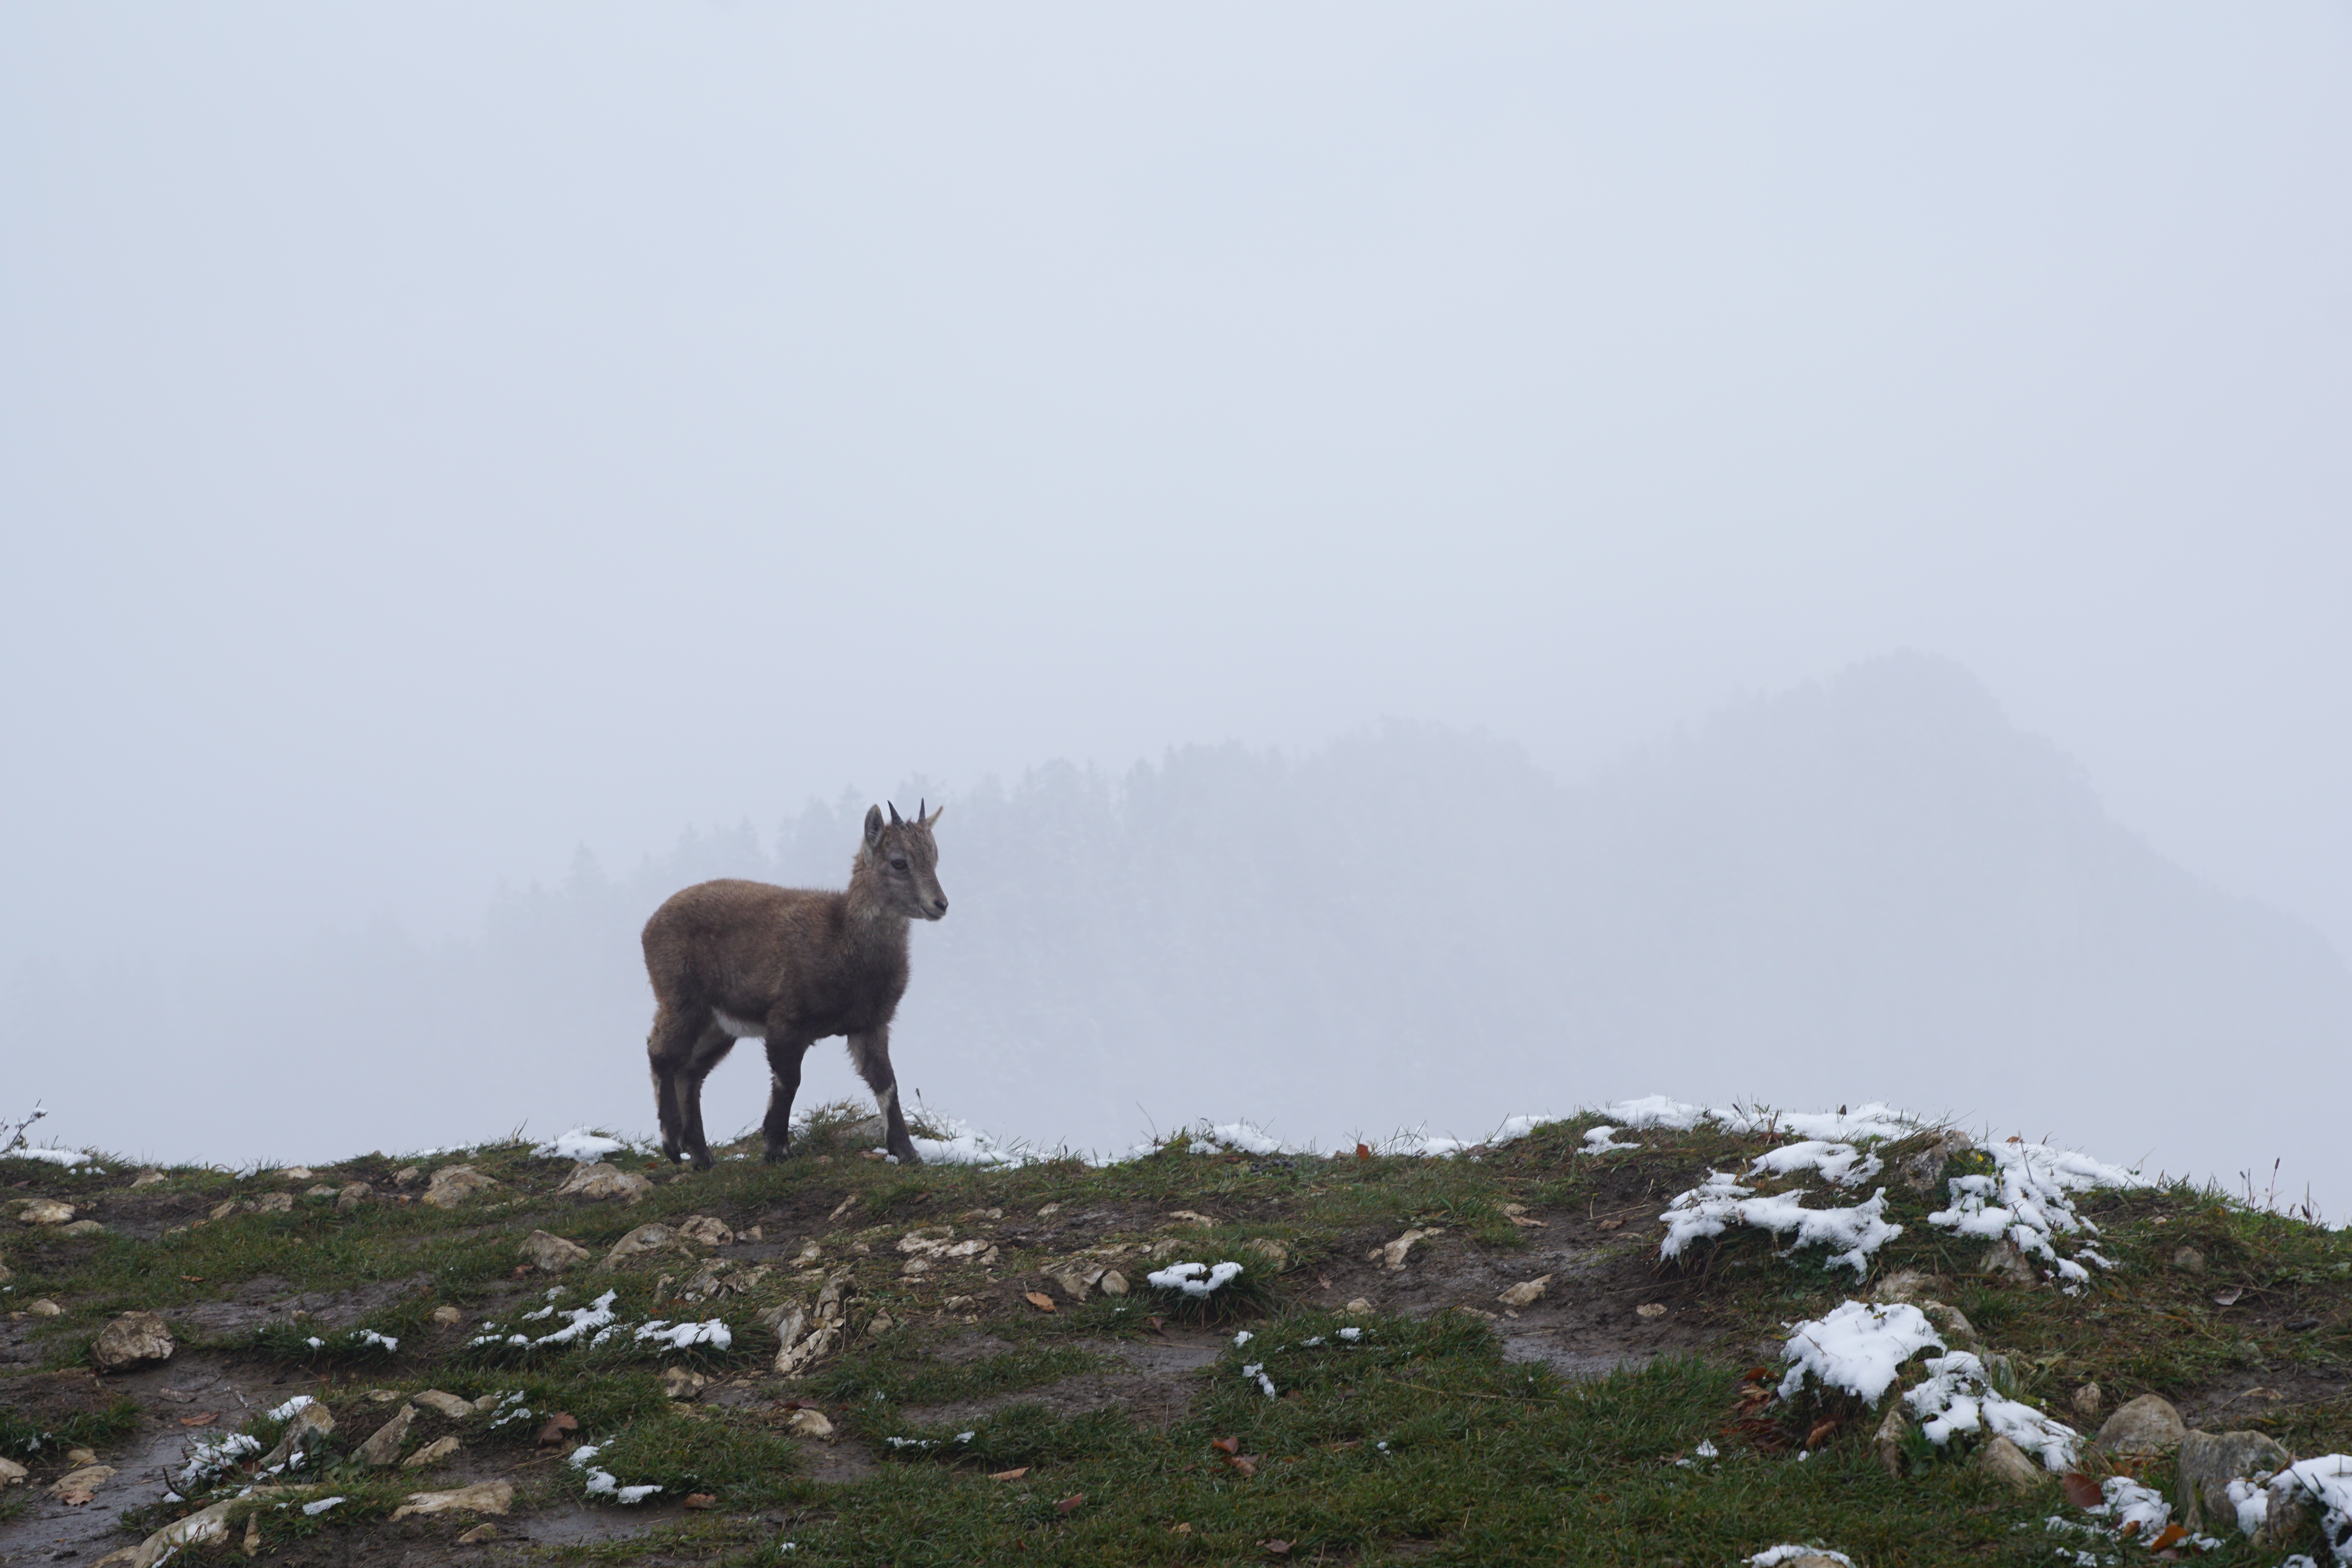
mountain, snow, winter, herd, pasture, grazing, mountains, plateau, switzerland, ecosystem, jura, tundra, gams, creux du van, atmospheric phenomenon, mountainous landforms